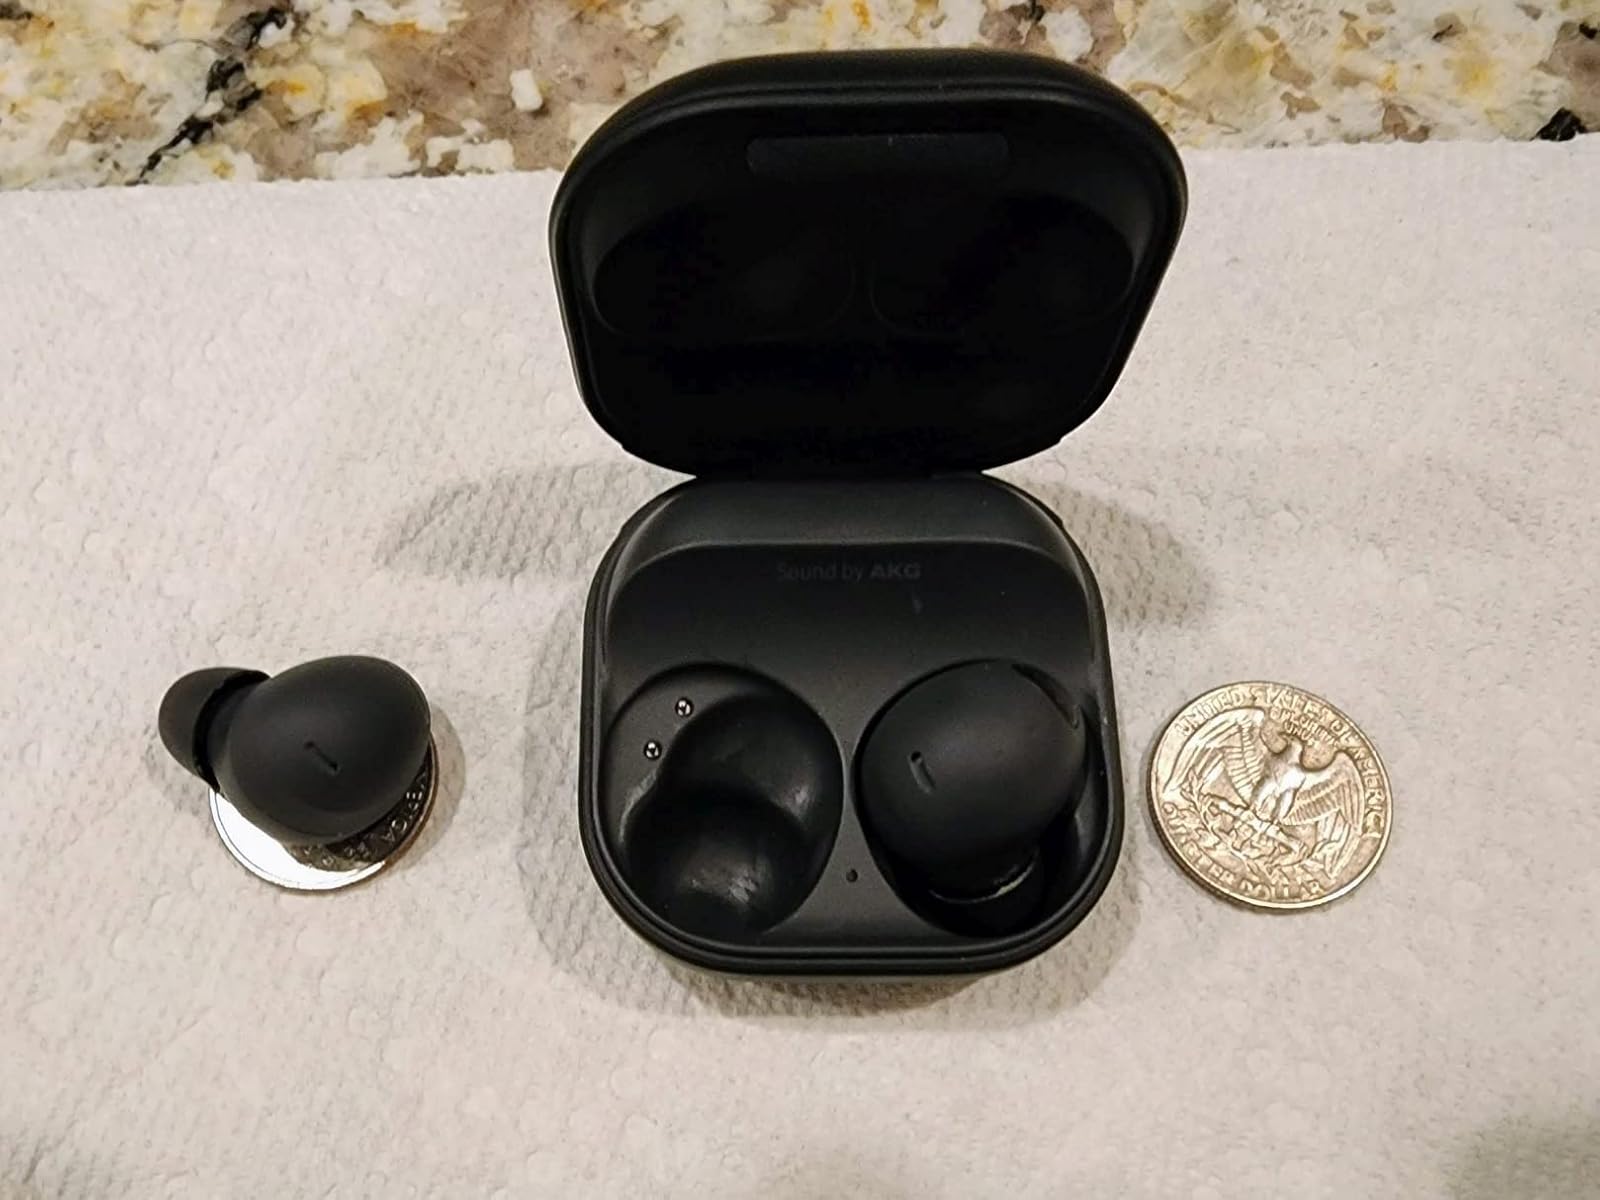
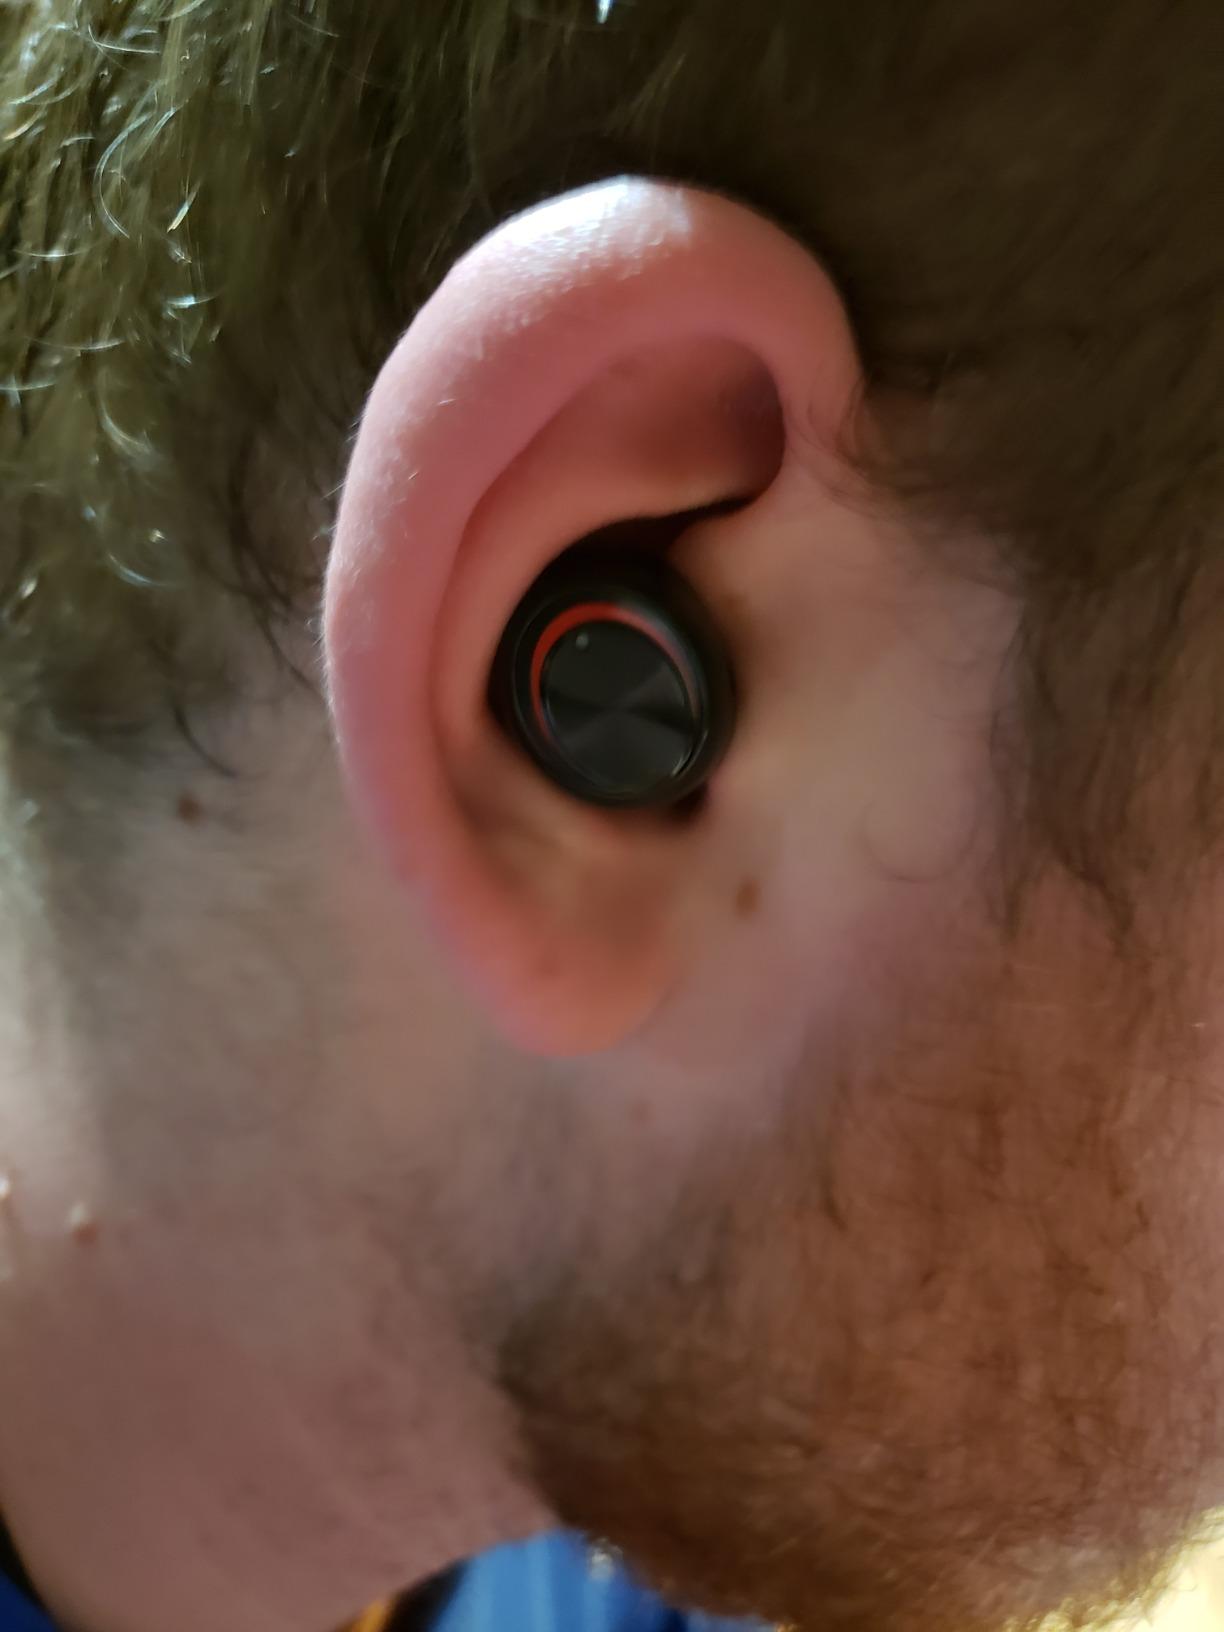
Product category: earbuds
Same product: no